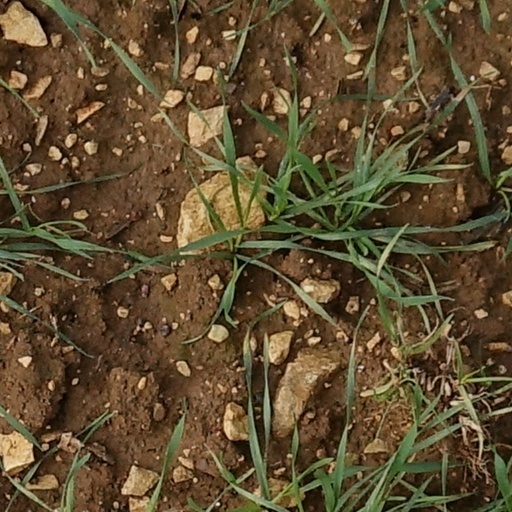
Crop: wheat